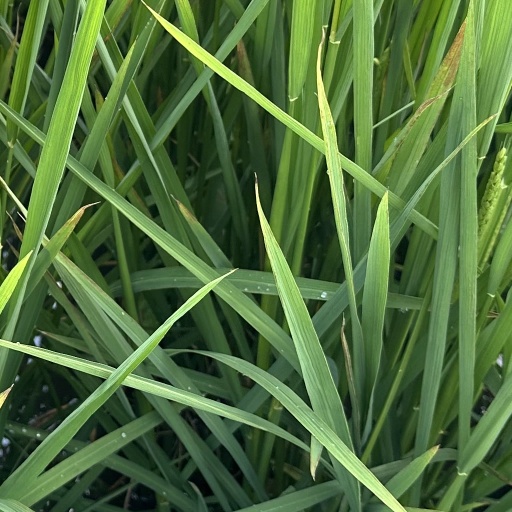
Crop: rice